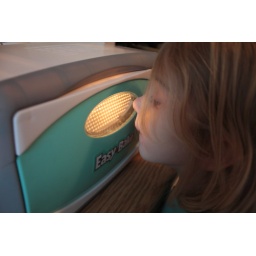
Damn Easy Bake Oven... doesn't even have a window in which you can see if the cake is cooking!!!